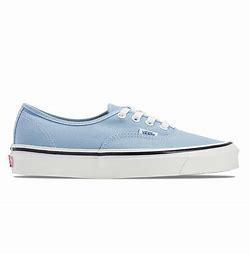
Brand: Vans
Model: Anaheim Factory Authentic 44 DX